Firearm

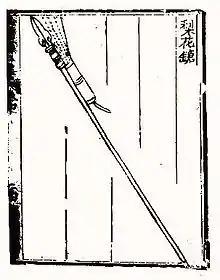
Chinese fire lance, from the "Huolongjing"

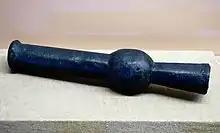
Heilongjiang Hand Cannon, dated to 1288 CE, the world's oldest surviving firearm. It includes a touch hole and a gunpowder chamber

The first firearms were invented in 10th century China when the man-portable fire lance (a bamboo or metal tube that could shoot ignited gunpowder) was combined with projectiles such as scrap metal, broken porcelain, or darts/arrows.